Lauda Sion (horse)

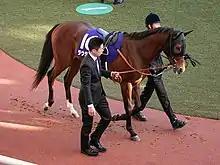
Lauda Sion at Hanshin in December 2019

Lauda Sion (foaled 2 February 2017) is a Japanese Thoroughbred racehorse. He showed promise as a two-year-old in 2019 when he won two of four races and finished third in the Kokura Nisai Stakes. In the following year he won the Crocus Stakes and ran second in the Falcon Stakes before taking the Grade 1 NHK Mile Cup.